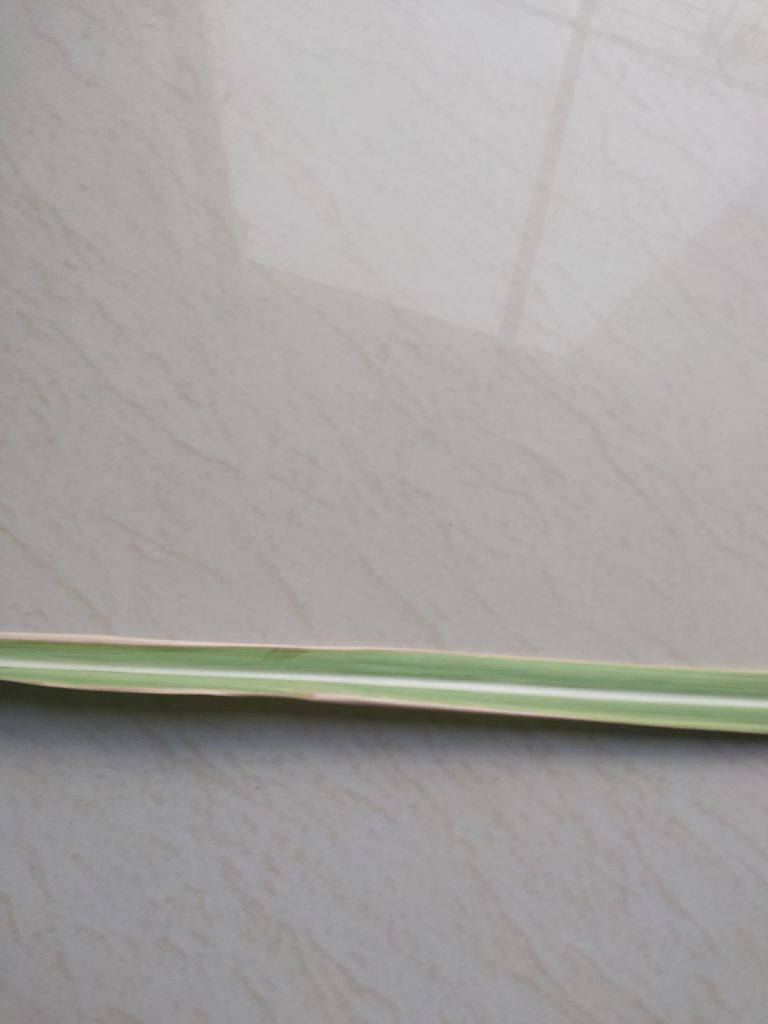
Label: BrownRust